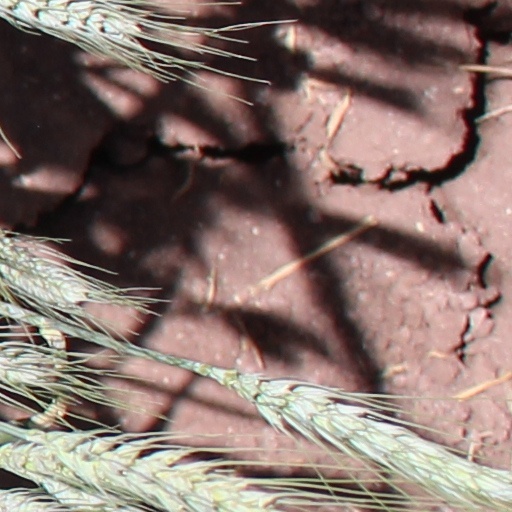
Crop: wheat